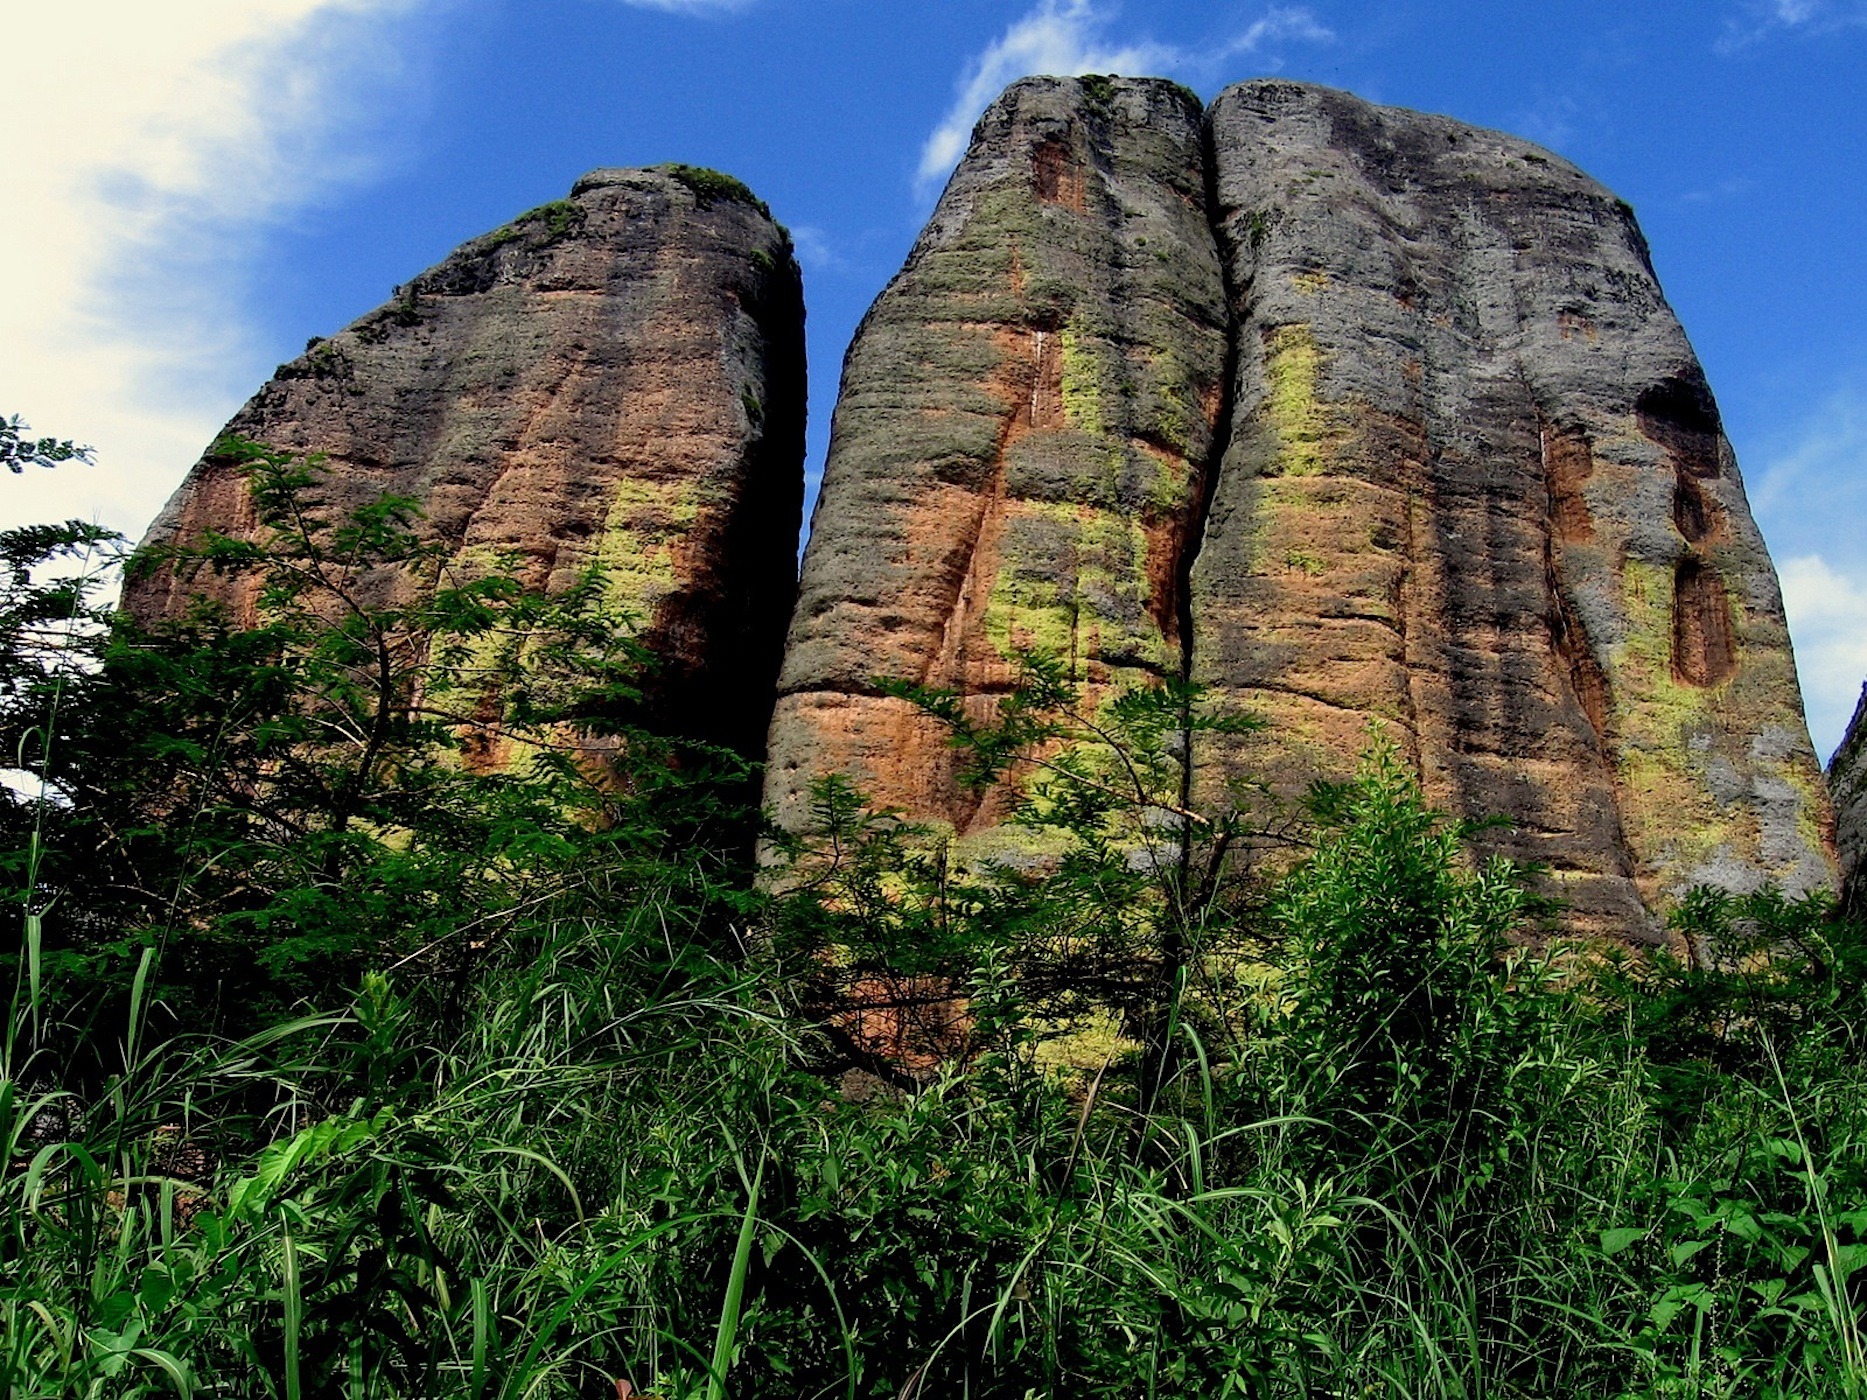
landscape, tree, nature, rock, mountain, sky, countryside, valley, mountain range, country, formation, cliff, jungle, terrain, national park, material, plants, trees, rocks, outside, stones, clouds, geology, mountains, plateau, beautiful, ecosystem, formations, landform, outcrops, crags, angola, natural environment, geographical feature, mountainous landforms